PAC Cresco

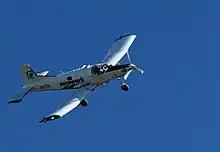
PAC Cresco in flight in topdressing duty

The Cresco is normally flown by a single pilot, but has a second seat in all versions. It can carry nine sky divers. Usual powerplant is a Pratt & Whitney Canada PT6-34AG.